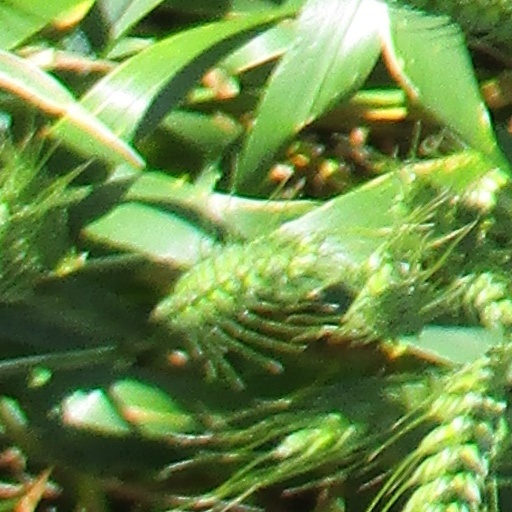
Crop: wheat